Nemanja Matić

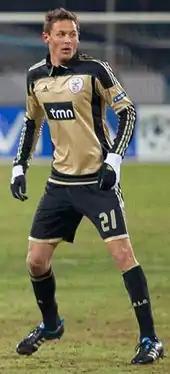
Matić playing for Benfica in 2012

On 31 January 2011, Matić agreed to join Portuguese club Benfica in the summer of 2011, as part of a deal for Chelsea to sign Brazilian centre-back David Luiz. Under Benfica manager Jorge Jesus, Matić was converted from a playmaker into a defensive midfielder.